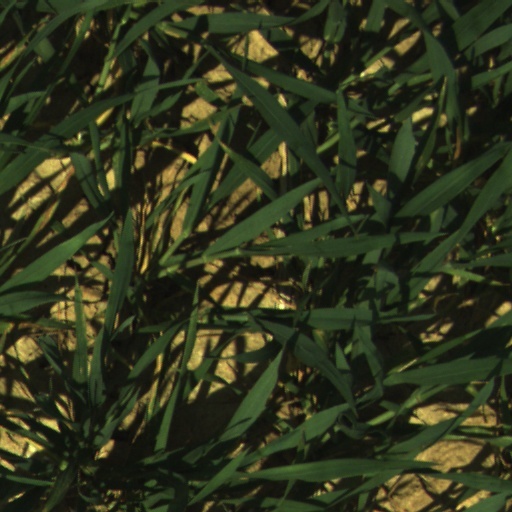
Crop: wheat